Benin Bronzes

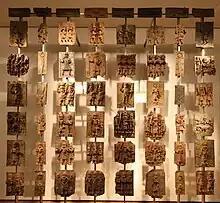
A display of Benin Bronzes at the British Museum

News of the incident reached London eight days later and a naval punitive expedition was organized immediately, which was to be directed by Admiral Harry Rawson. British forces sacked and destroyed Benin City. Following the attack, the victors took the works of art decorating the Royal Palace and the residences of the nobility, which had been accumulated over many centuries. According to the official account of this event written by the British, the attack was warranted because the local people had ambushed a peaceful mission, and because the expedition liberated the population from a reign of terror. A 2020 book suggests that; "since the 1960s, historians have increasingly understood the expedition to depose Oba Ovonramwen Nogbaisi (Overami) who had acceded to the throne in 1888, not as a retaliation, but to have been dictated by policy for a long time." Some consider that this creates an ambiguity surrounding the objects' ownership which has bearing on the possible modern return of the bronzes to Benin.